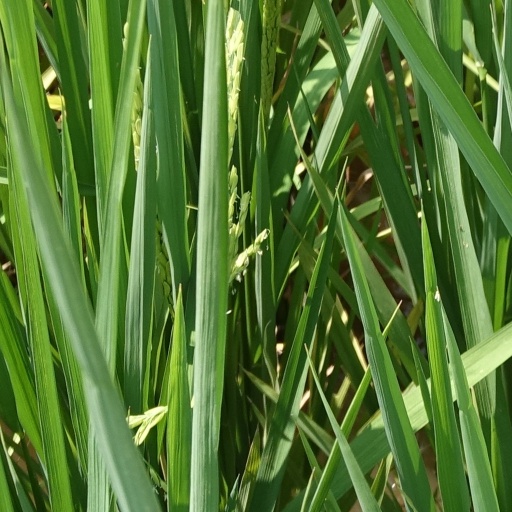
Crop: rice